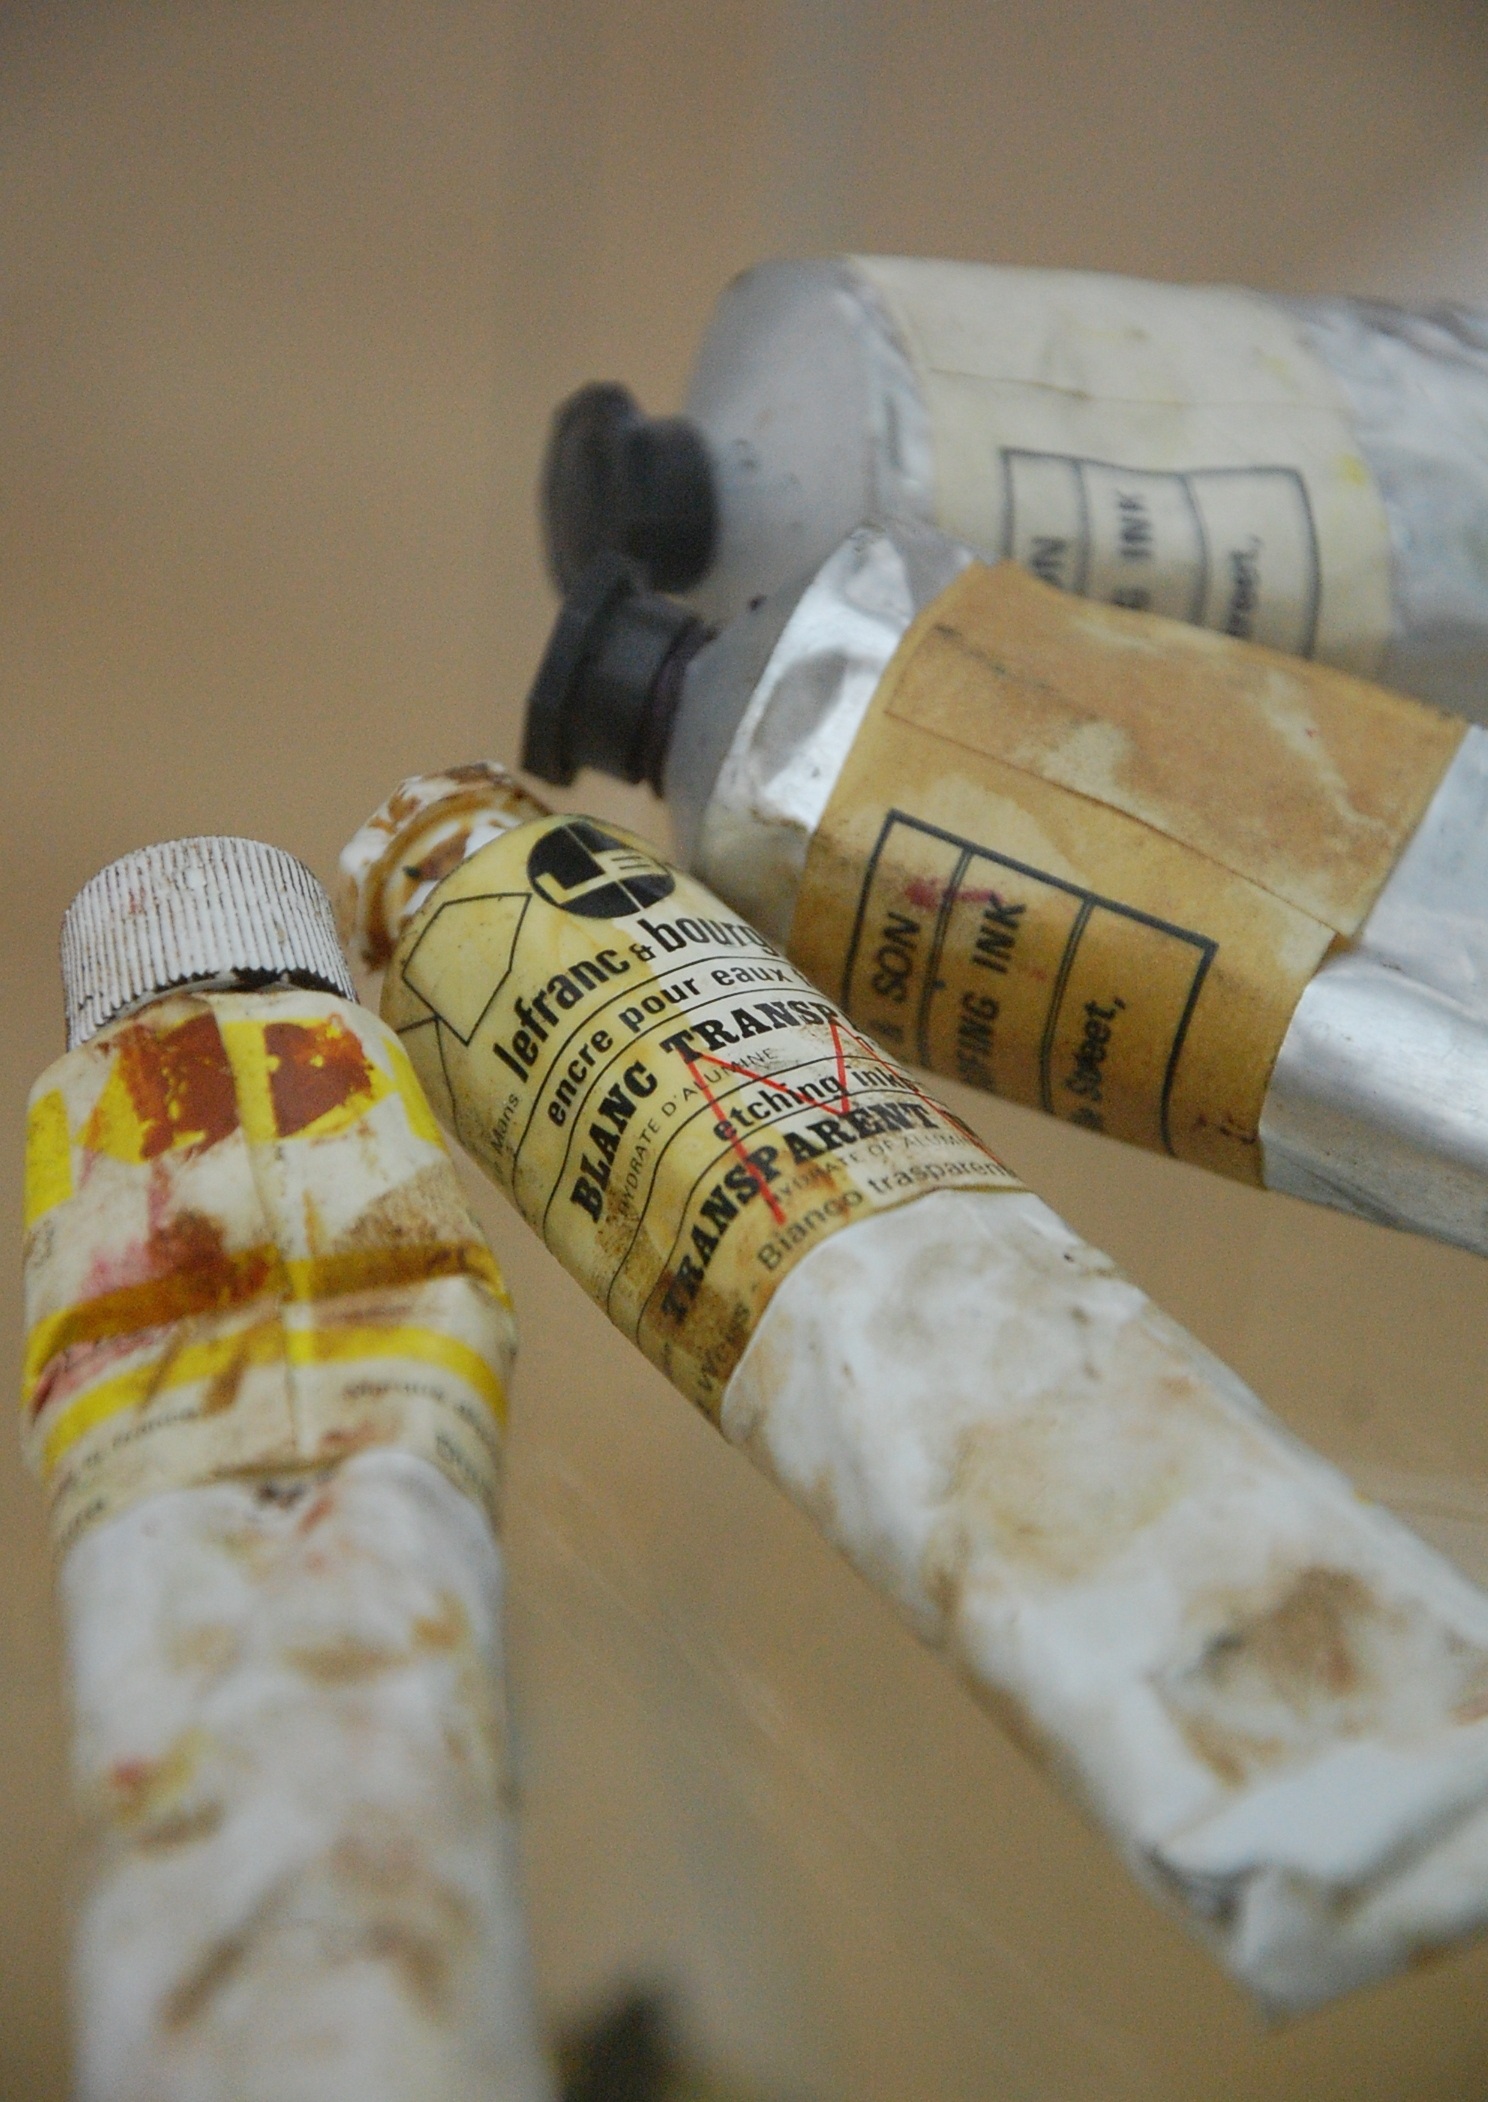
food, color, paint, baking, painting, tubes, flavor, painter utensils, color tubes